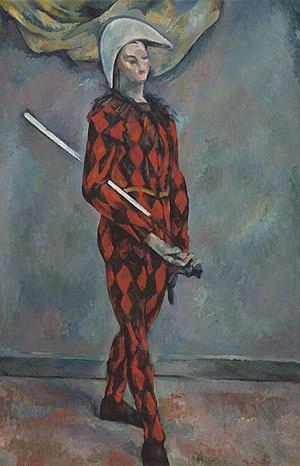
Arlequin est une huile sur toile du peintre français Paul Cézanne conservée à la National Gallery of Art de Washington. Elle date de 1888 et mesure 101 × 65 cm. Cette toile fait écho au Mardi Gras que l'artiste a composé en 1888, œuvre conservée au musée des beaux-arts Pouchkine de Moscou qui représente Pierrot et Arlequin. La toile de Washington représente seulement Arlequin, personnage de la Commedia dell'arte, et ici encore c'est son fils Paul qui a posé.
Arlequin, Arlecchino en italien, est un personnage type de la commedia dell'arte qui est apparu au XVIᵉ siècle en Italie, au masque noir et dont le costume est fait de losanges multicolores. Ceux-ci